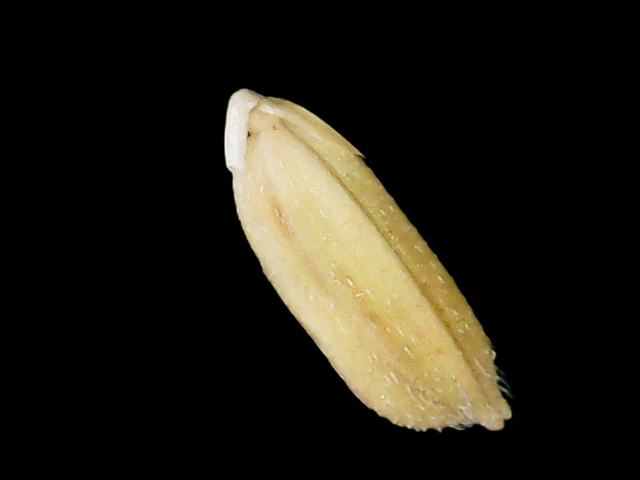
Rice variety: Bd33